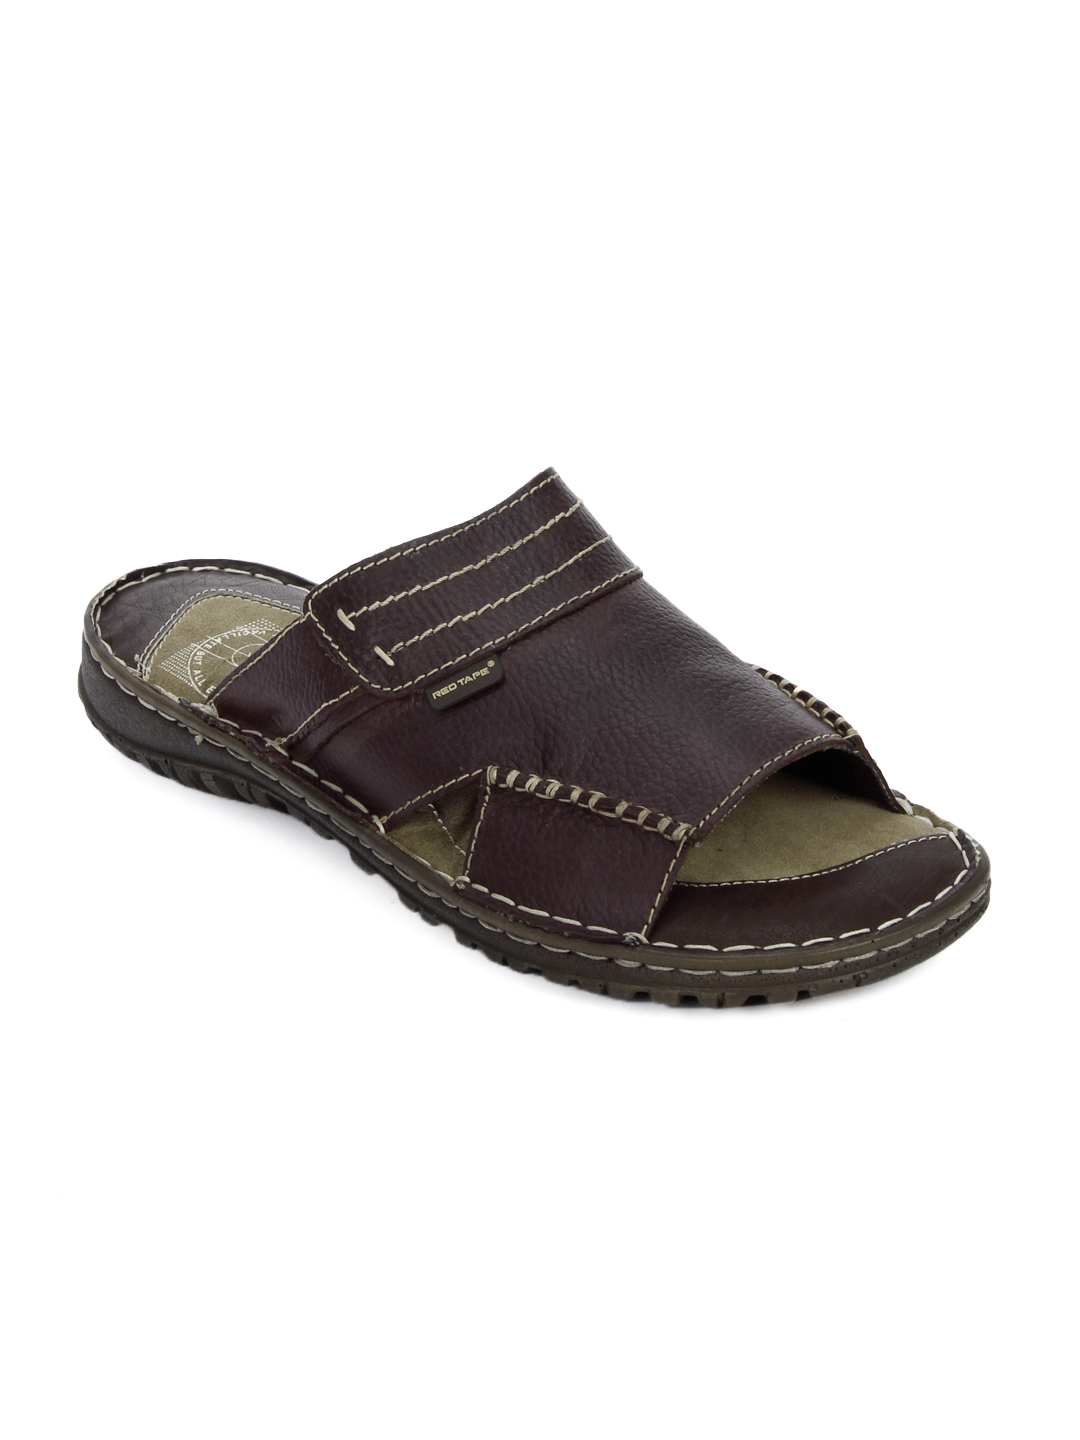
Red Tape Men Casual Brown Sandals
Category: Footwear / Sandal / Sandals
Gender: Men
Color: Brown
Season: Winter 2018
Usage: Casual